Seewoosagur Ramgoolam

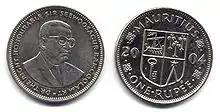
One rupee coin displaying the portrait of Sir Seewoosagur Ramgoolam

Various streets and public places in Mauritius bear the name of Sir Seewoosagur Ramgoolam (SSR), such as the SSR Botanical Garden, a recreational centre for senior citizens, SSR Medical College, Pamplemousses SSR National Hospital (at the site of the defunct Royal Alfred Observatory), the island's main airport, previously called Plaisance International Airport, and Kewal Nagar (a small village previously called "Belle Rive"). He also figures on every Mauritian Rupee coin and on the highest note tender of Rs2,000. Monuments to him also stand in the Sir Seewoosagur Ramgoolam Botanical Garden, on Caudan Waterfront in Port Louis, and even in the village of SSR's ancestor, near Patna, Bihar in India.